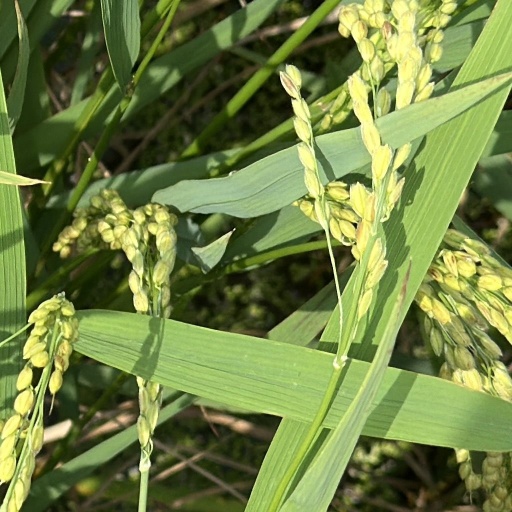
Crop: rice